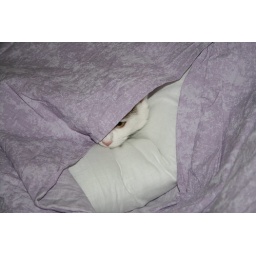
Chester playing hide and seek in the pillow case while I was making the bed